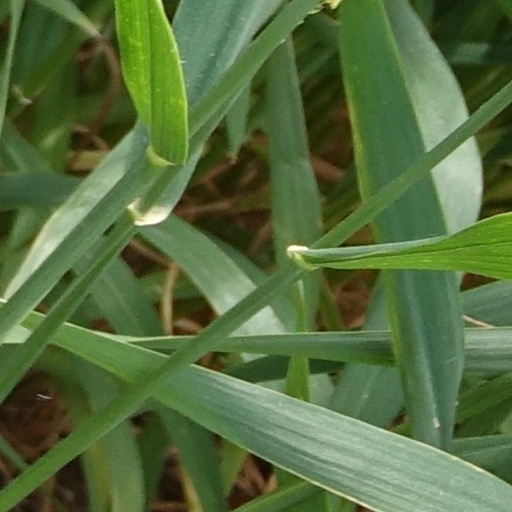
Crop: wheat